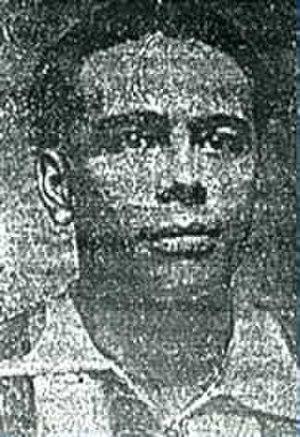
portrait du joueur Antonio Barros Filho. Português: retrato do jagador de futebol Antonio Barros Filho.
Le Paysandu Sport Club est un club de football brésilien basé à Belém au nord du Brésil. Le Paysandu a été 47 fois champion Parazão, le Championnat du Pará de football. Le Papão a également remporté deux fois le championnat brésilien de Série B, la Copa Norte, et sa plus grande fierté depuis 2002, vainqueur de la Copa dos Campeões. Cette dernière victoire lui a permis de se hisser au rang de seul club de football nord-brésilien qui a participé à la Copa Libertadores da America en 2003.